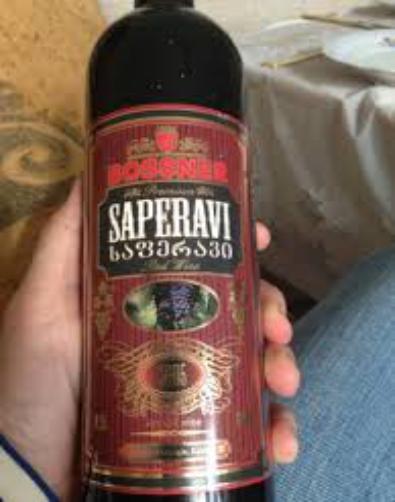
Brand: Bossner
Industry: Necessities